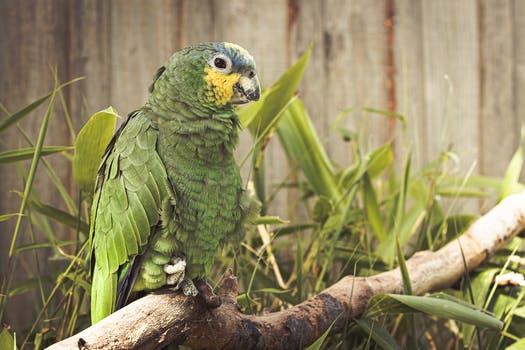
Label: No Watermark